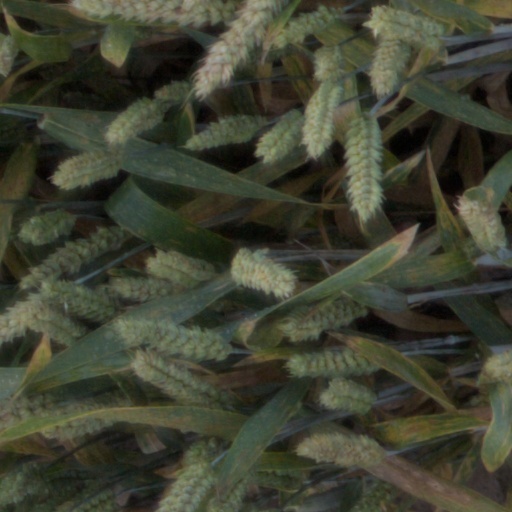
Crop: wheat